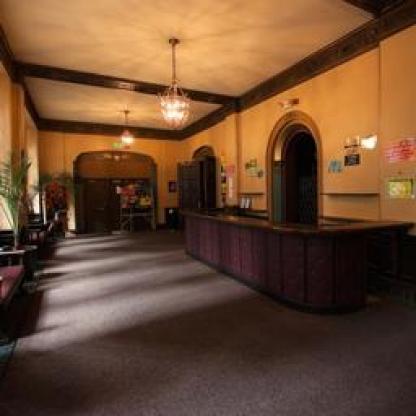
Scene: Indoor